Dany Tuijnman

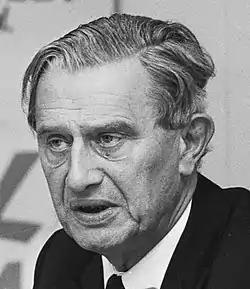
Tuijnman in 1980

Daniël Sebastiaan "Dany" Tuijnman (16 April 1915 – 25 April 1992) was a Dutch politician of the People's Party for Freedom and Democracy (VVD).